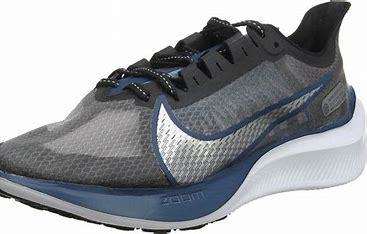
Brand: Nike
Model: Zoom Gravity